Minuscule 565

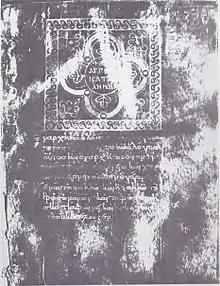
Minuscule 565 (Gregory-Aland)

The Greek text of the codex has been considered a representative of the so-called Caesarean text-type. The text-types are groups of different New Testament manuscripts which share specific or generally related readings, which then differ from each other group, and thus the conflicting readings can separate out the groups. These are then used to determine the original text as published; there are three main groups with names: Alexandrian, Western, and Byzantine. The Caesarean text-type however (initially identified by biblical scholar Burnett Hillman Streeter) has been contested by several text-critics, such as Kurt and Barbara Aland. Kurt Aland placed it in Category III of his New Testament manuscript classification system. Category III manuscripts are described as having "a small but not a negligible proportion of early readings, with a considerable encroachment of [Byzantine] readings, and significant readings from other sources as yet unidentified."